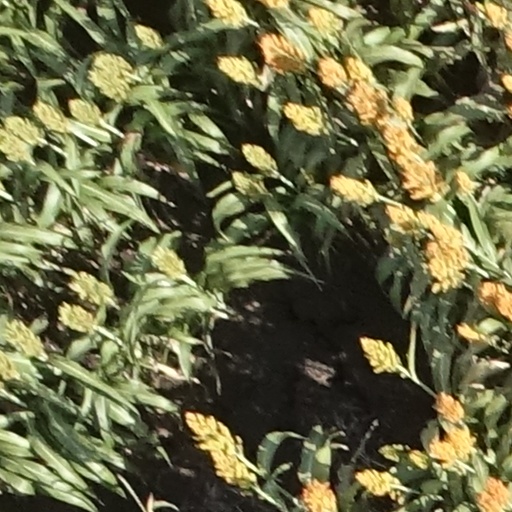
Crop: sorghum